DJ Will Gill

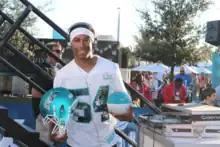
DJ Will Gill at Superbowl LIV Miami Stadium

DJ Will Gill is an American DJ and personality. He appeared as a cast member on "", the twentieth season of MTV's long-running reality television series, "The Real World".